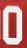
Number: 0